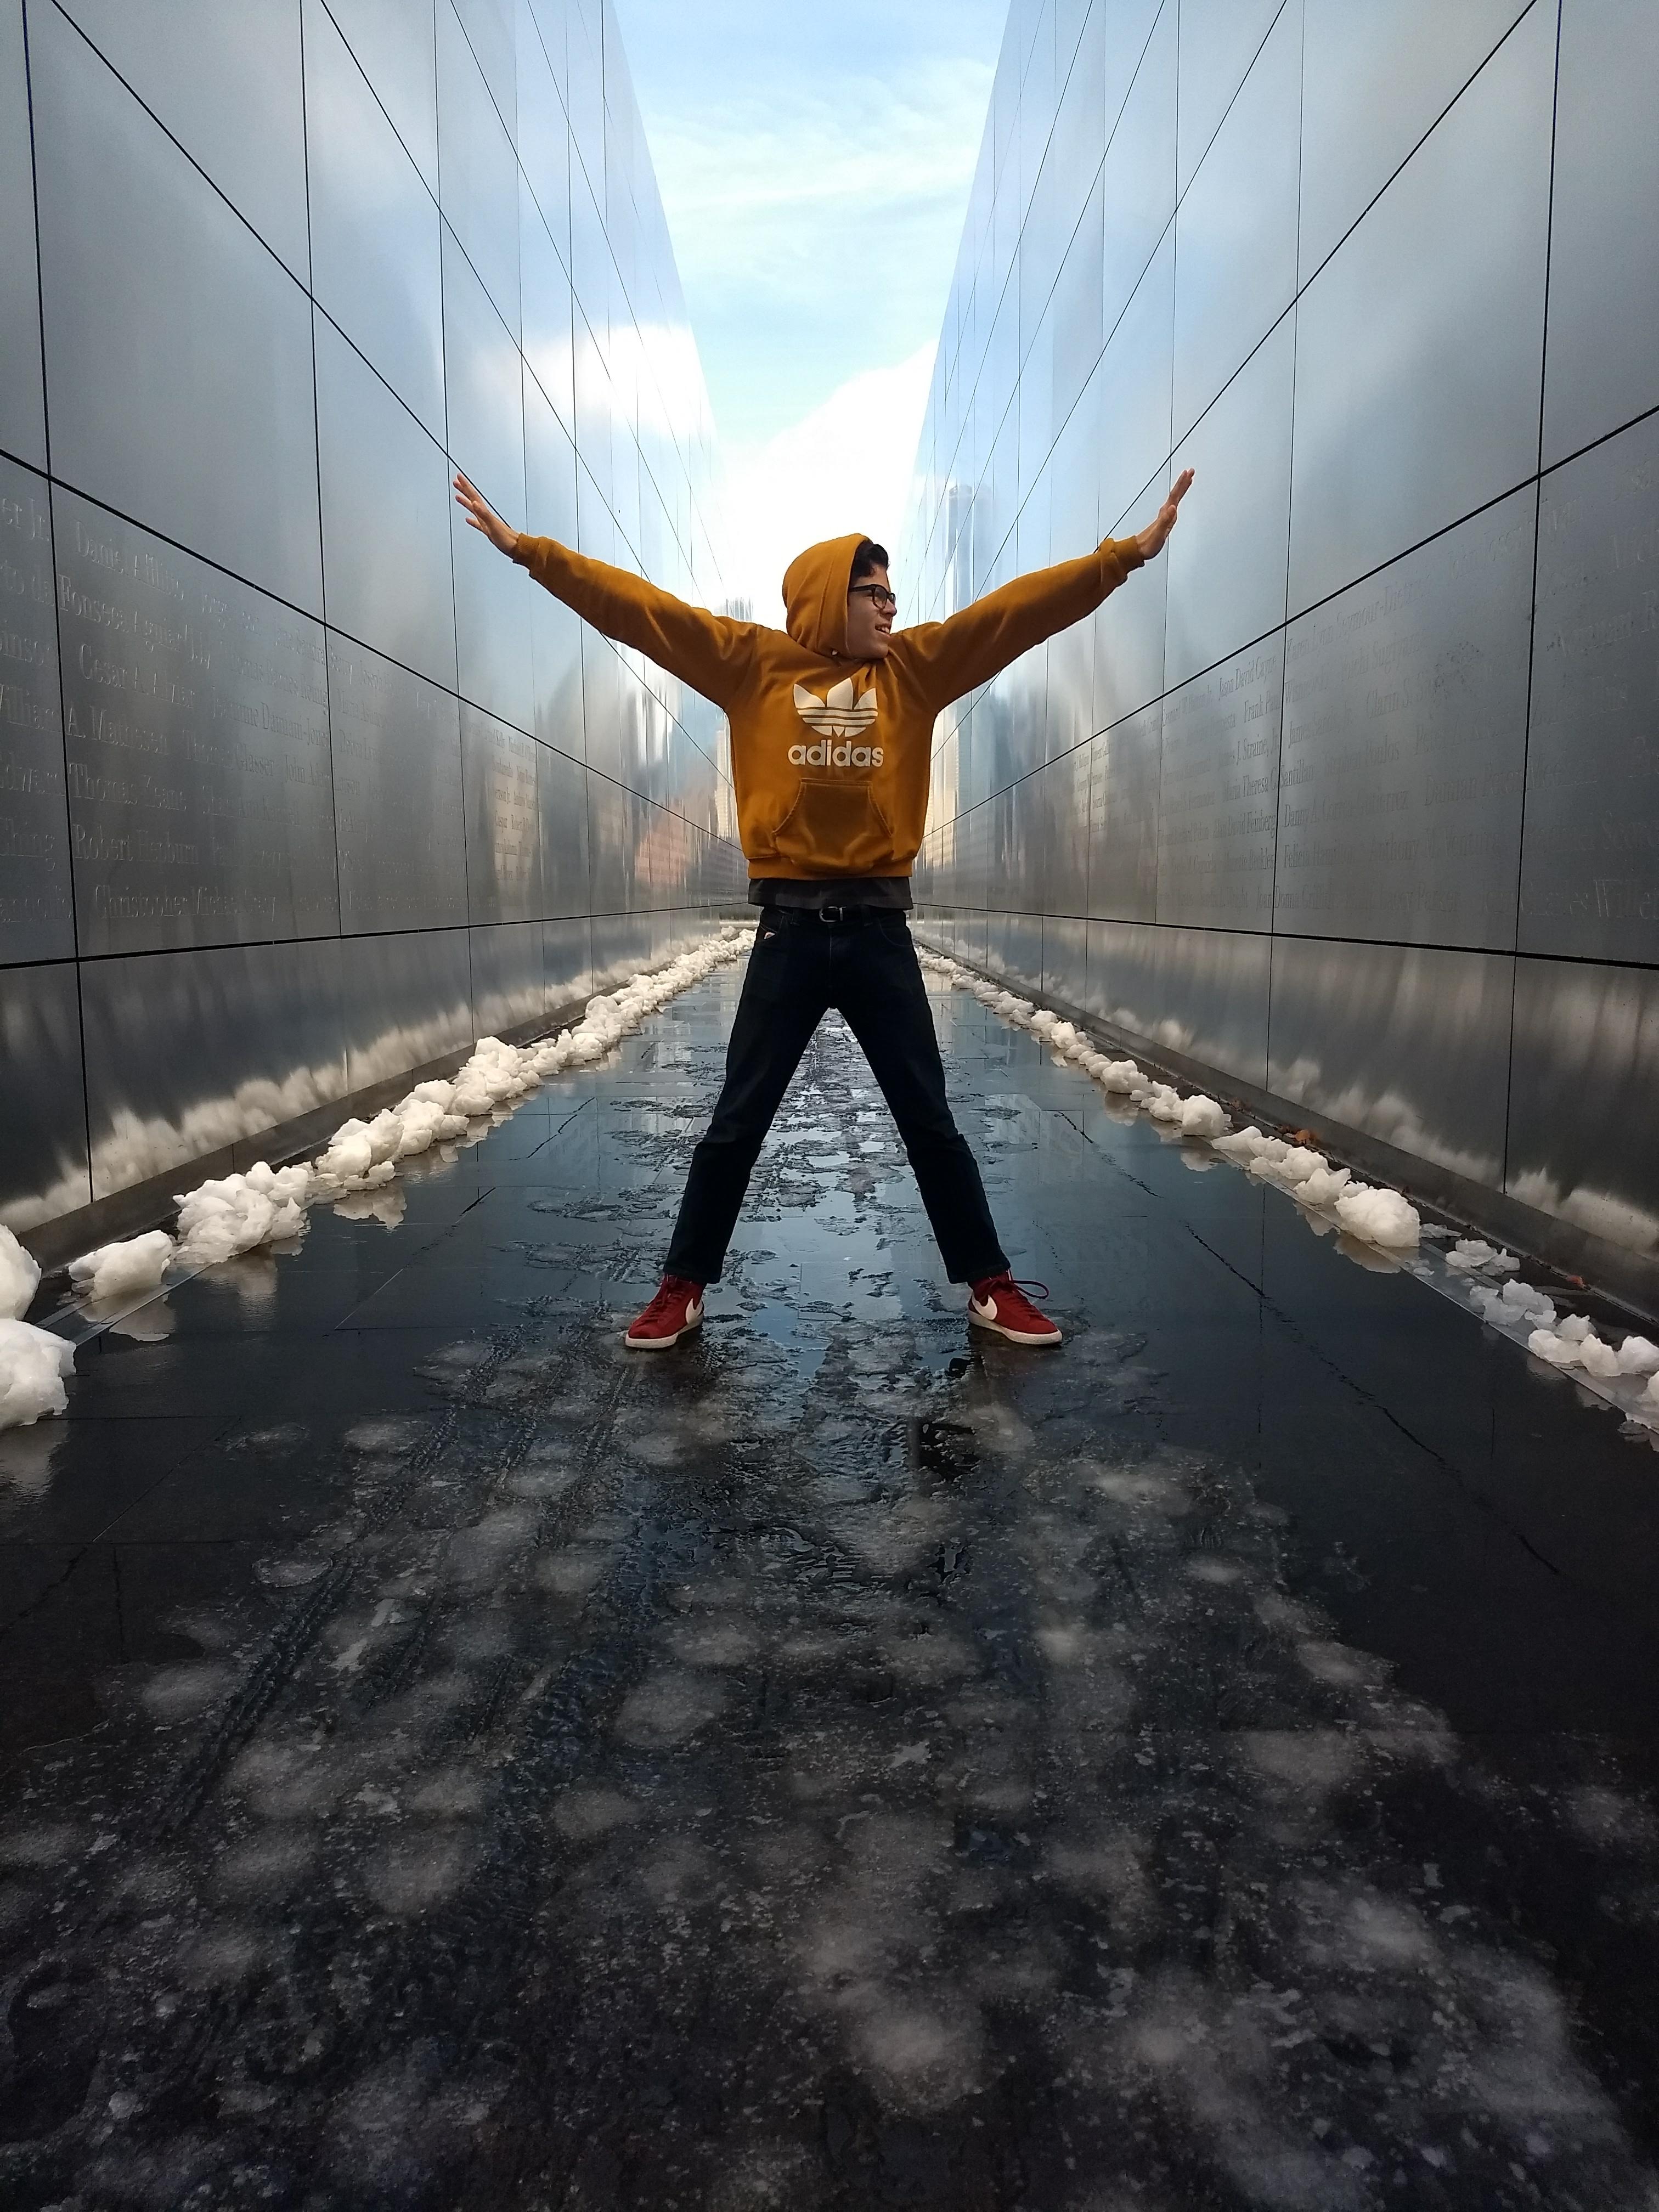
joven, monumento, adidas, tunel, sky, water, leg, flash photography, gesture, floor, asphalt, road surface, composite material, symmetry, wood, Tints and shades, happy, concrete, flooring, balance, metal, human leg, road, reflection, street, pedestrian, shadow, fun, daylighting, city, denim, visual arts